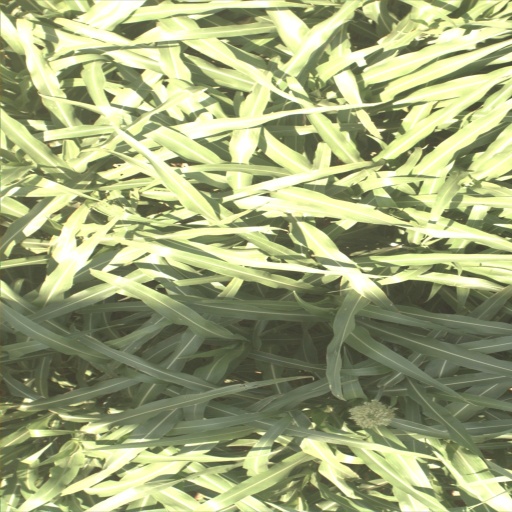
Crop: sorghum